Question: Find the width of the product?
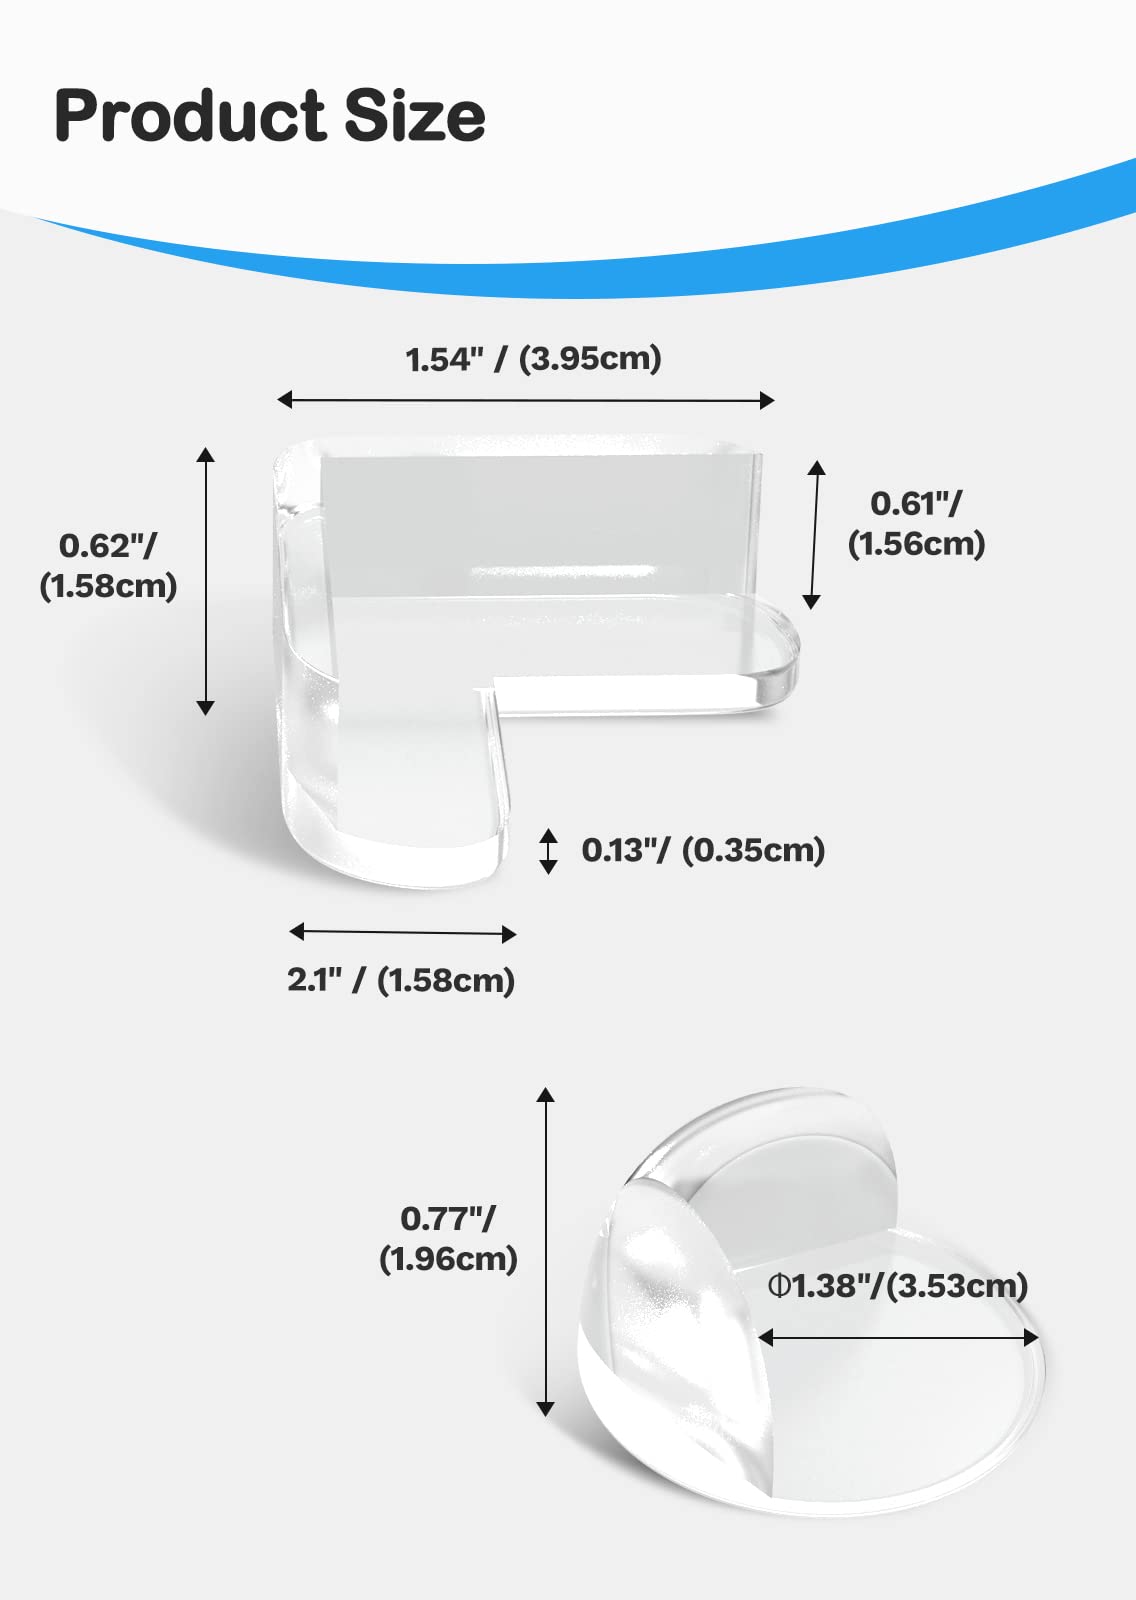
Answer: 2.1 inch